Domino's App feat. Hatsune Miku

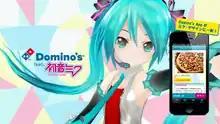
Official cover art for the service, showing Hatsune Miku holding an iPhone 5

Domino's App feat. Hatsune Miku is a discontinued food delivery app released exclusively in Japan that was developed by Kayac and hosted by Domino's Pizza. Launched in March 2013, the app was a collaboration between Domino's Pizza Japan and Crypton Future Media, the creators and developers of the Vocaloid software voicebank Hatsune Miku. The app's functions were similar to the traditional Domino's App but had additional features themed around Hatsune Miku. The service became an Internet meme after a commercial for the service went viral on YouTube.